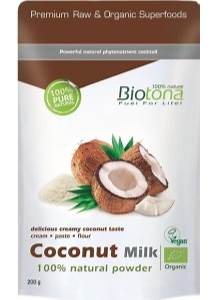
Waste category: cardboard